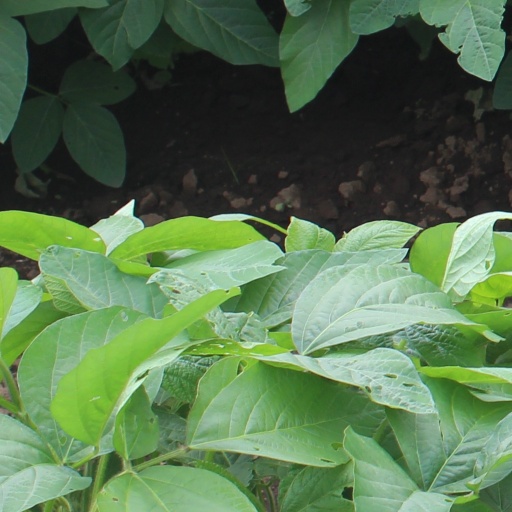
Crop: soybean